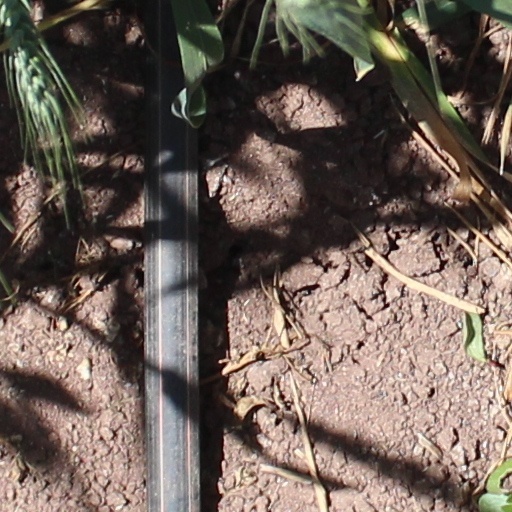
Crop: wheat